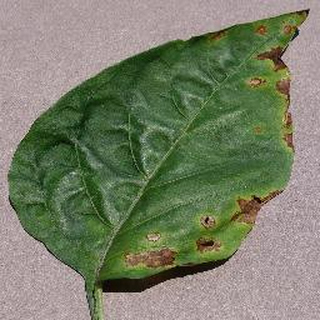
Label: bell_pepper_bacterial_spot